Historiography in the Middle Ages

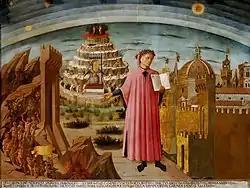
Dante, fresco by Domenico di Michelino 1465, Florence Cathedral

A defining feature of 13th-century historiography was the emergence of historical writing in vernacular languages. This shift expanded the readership beyond the clergy and classically educated nobility, making historical narratives accessible to the broader population. As a result, authors increasingly considered the entertainment value of their works, leading to the inclusion of legends, fables, and anecdotes. This change also encouraged the growth of ethno-geographical literature, which began to appear alongside traditional chronicles. Unlike earlier periods, which relied heavily on classical sources, these new accounts often drew from contemporary pilgrim reports and travel narratives—such as those of John of Plano Carpini, Rubruk, Aszelin, Simon St. Cantensky, Marco Polo, and William of Tripoli. According to I. V. Dubrovsky, historiography during this period became “a sphere of social and cultural reconciliation and national integration.” A new scholarly attitude toward history also emerged, in which the past was valued in its own right, and historical writing became more differentiated and personalized.